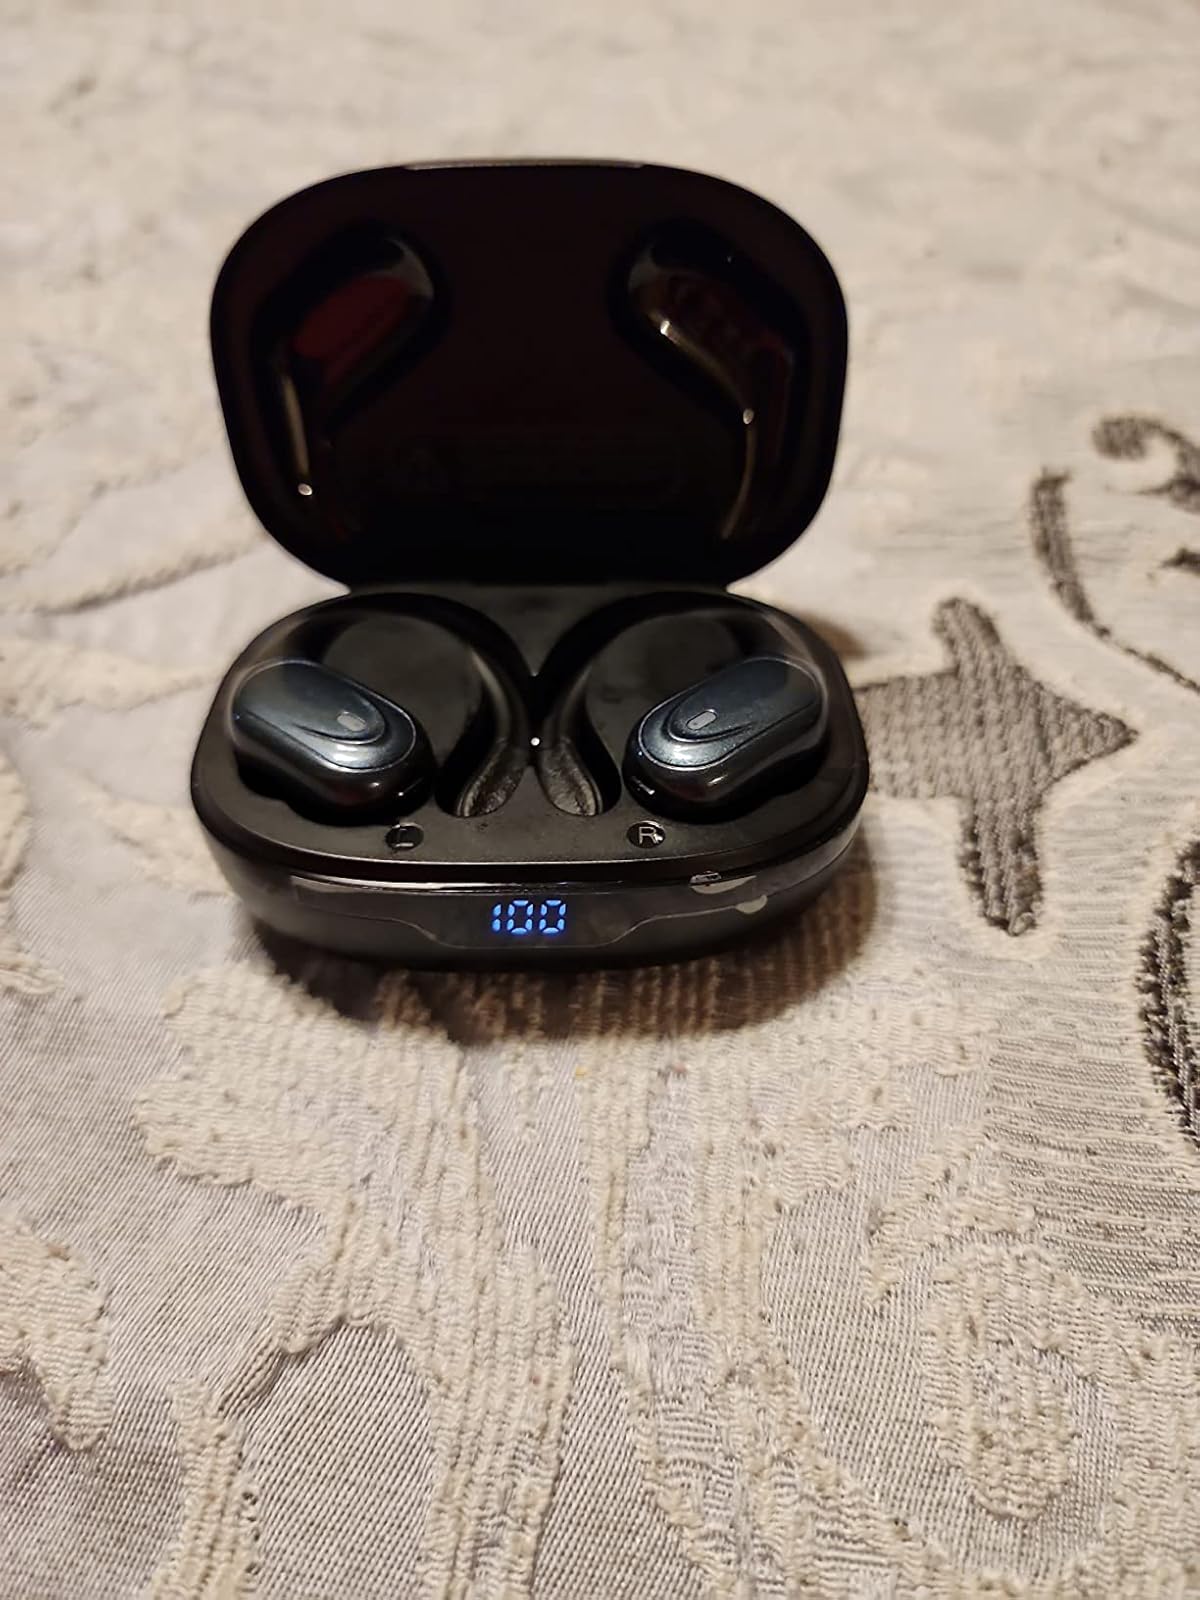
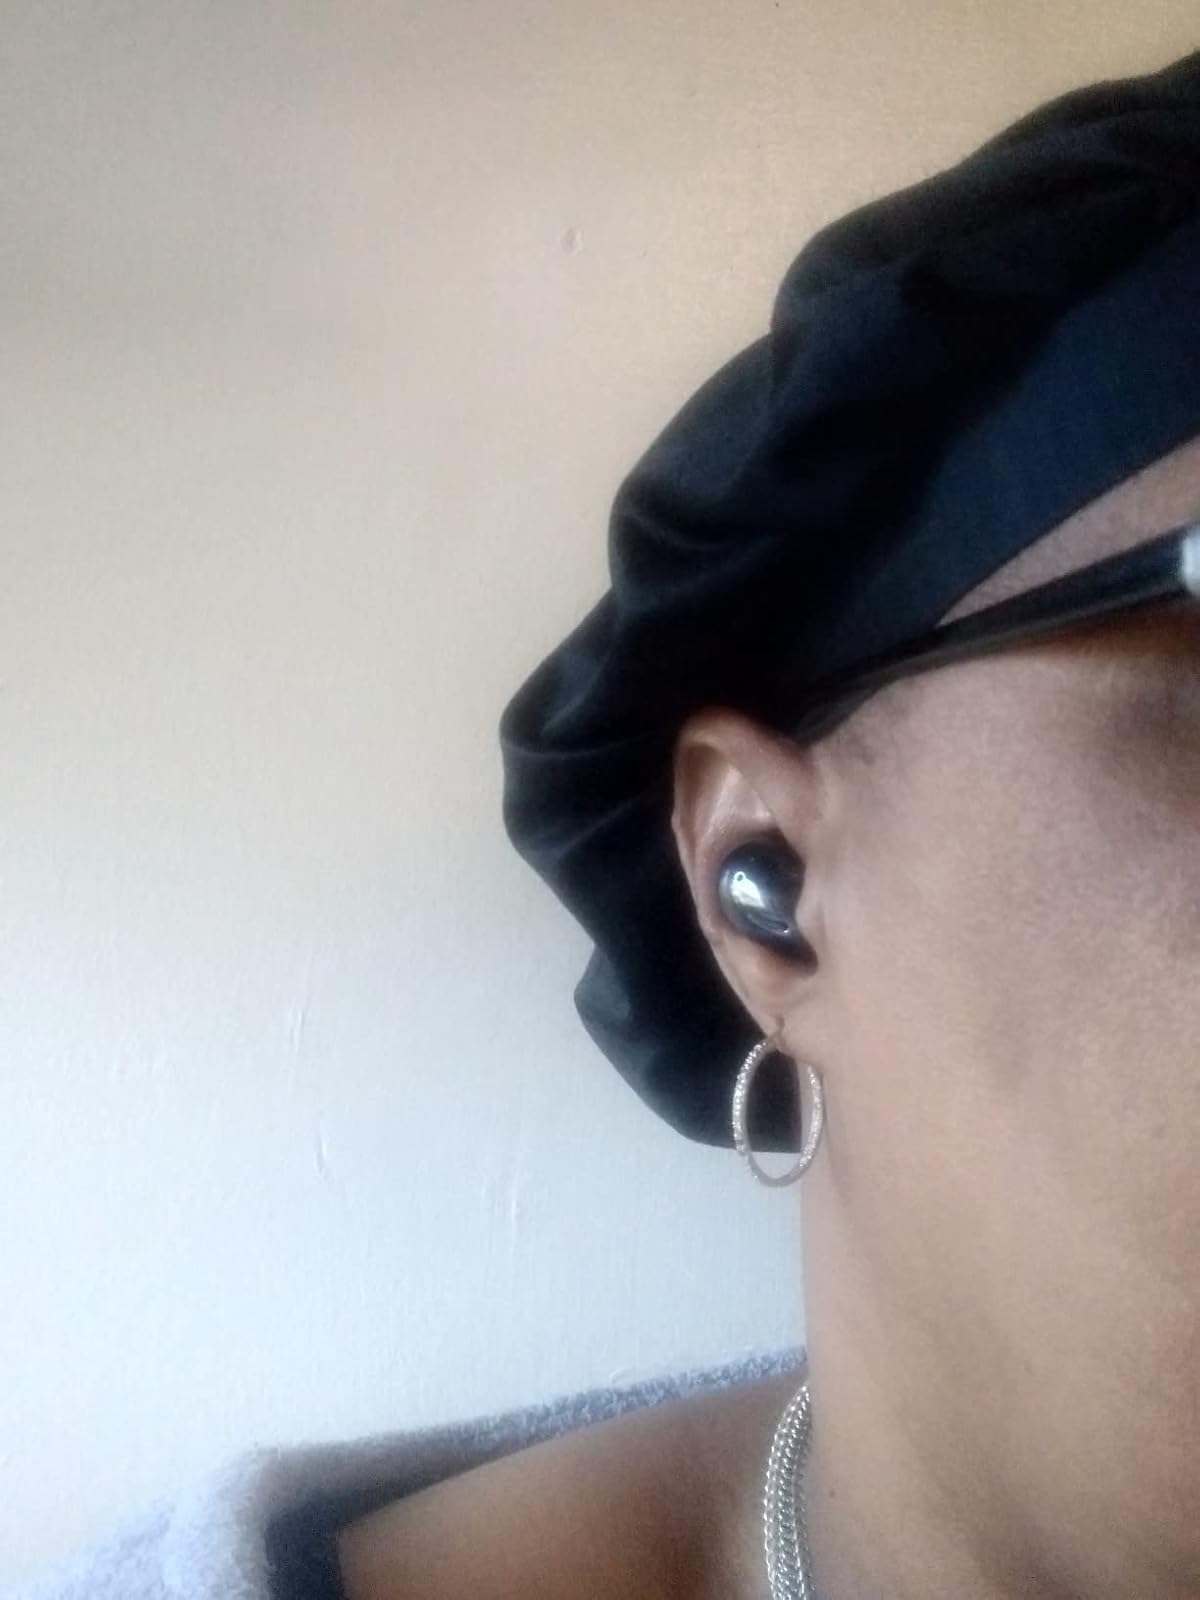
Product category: earbuds
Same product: no